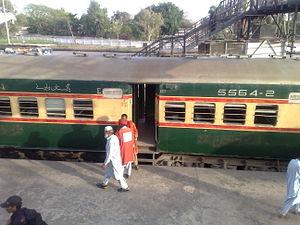
Le district de Lodhran est une subdivision administrative du sud de la province du Pendjab au Pakistan. Constitué autour de sa capitale, Lodhran, le district est peuplé de près d'un million et demi d'habitants. Il est entouré par le district de Khanewal au nord, le district de Vehari à l'est, le district de Bahawalpur au sud, et enfin le district de Multan à l'ouest.